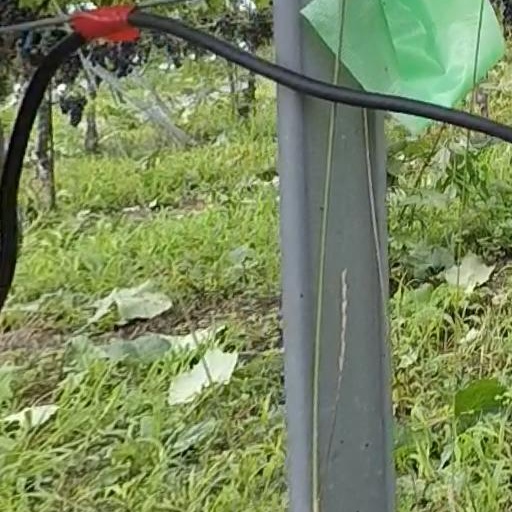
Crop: grape